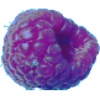
Label: Raspberry 1